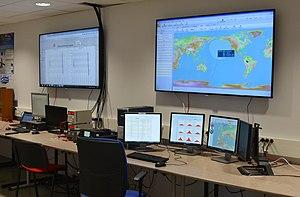
interieur de la station sol du Centre spatial universitaire Montpellier-Nîmes
Robusta-1B est un nanosatellite au standard CubeSat développé par le Centre spatial universitaire de l'université Montpellier-II, dont l'objectif est de tester la dégradation de composants électroniques en technologie bipolaire lorsqu'ils sont soumis aux radiations en environnement spatial. Il est la version améliorée de Robusta qui a été mis en orbite par le lanceur européen Vega le 13 février 2012.
MTCube est un nanosatellite au standard CubeSat développé par le Centre Spatial Universitaire de l'université Montpellier-II utilisant la plateforme Robusta-1C. L'objectif de MTCube est de tester les effets des radiations spatiales sur différents types de mémoires électroniques pour étudier leur emploi au sein de missions spatiales et indirectement aussi de monitorer l'environnement radiatif en orbite.